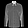
Label: Shirt